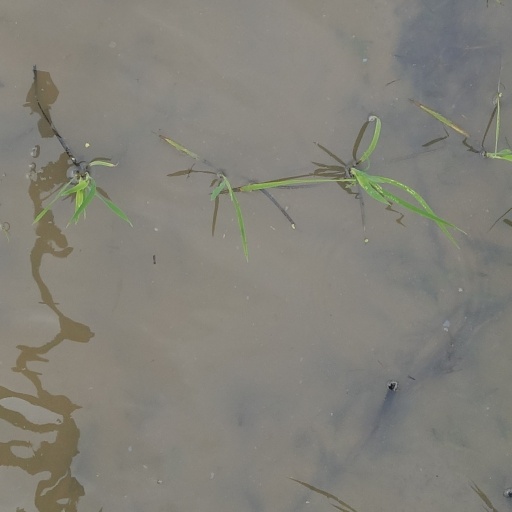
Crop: rice